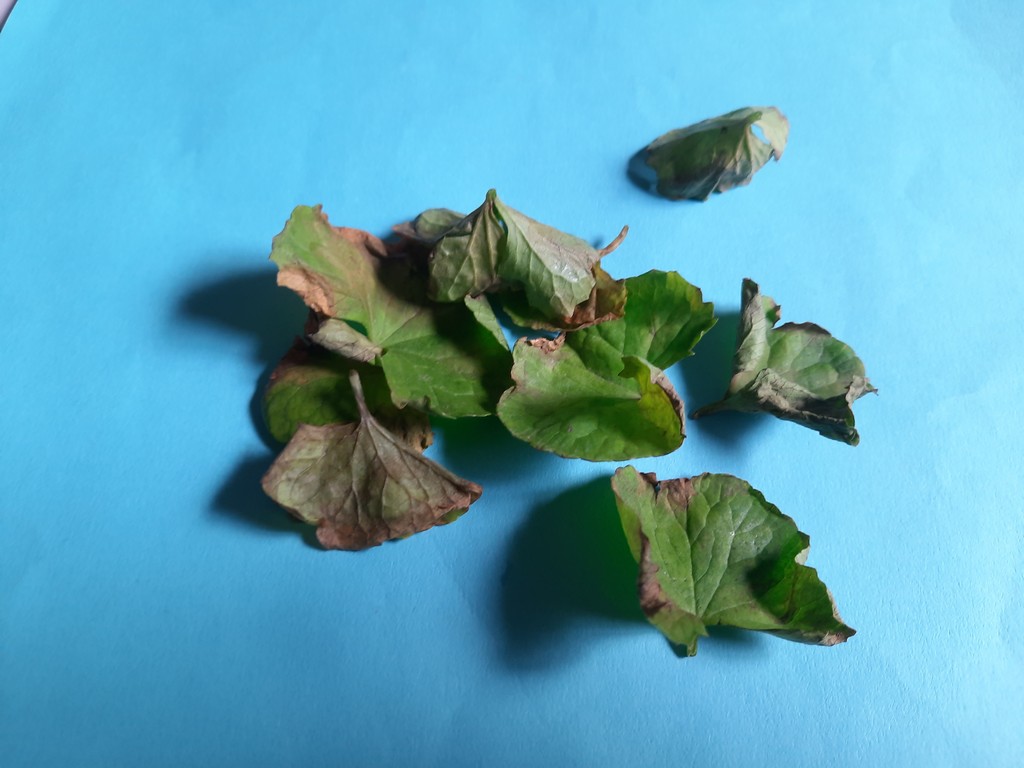
Label: Unhealthy